Hurricane Dolores (2015)

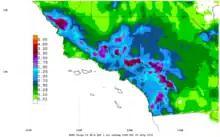
Map showing rainfall from the remnants of Hurricane Dolores in Southern California. The darker the colors in an area, the more rain that fell

As a tropical cyclone, Dolores produced no impacts in the United States. However, a surge of moisture associated with the remnants of the cyclone moved northward ahead of a trough off the Californian coast between July 17 and 18. The interaction of the moisture with the trough brought record–breaking rainfall and heavy thunderstorms to Southern California, including major cities such as San Diego and Los Angeles. Record monthly rainfall totals include in San Diego, in Los Angeles, and in Paso Robles. In the foothills and mountains of east San Diego County, rainfall exceeded . This rain assisted firefighters in containing the North Fire, but also resulted in debris flows and rock slides that damaged about 90 homes and submerged cars. The San Diego River reached levels of —just below flood stage—and overflowed its banks in a few areas.